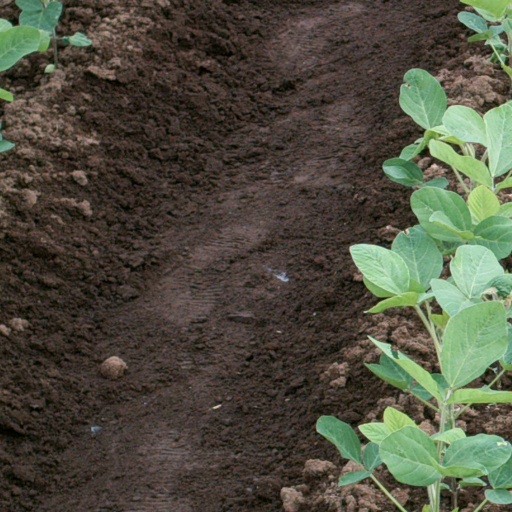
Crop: soybean